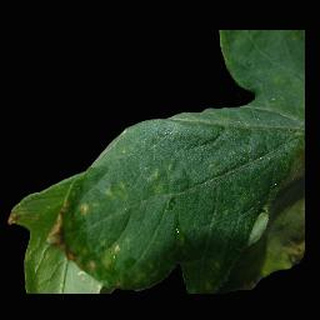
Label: tomato_late_blight